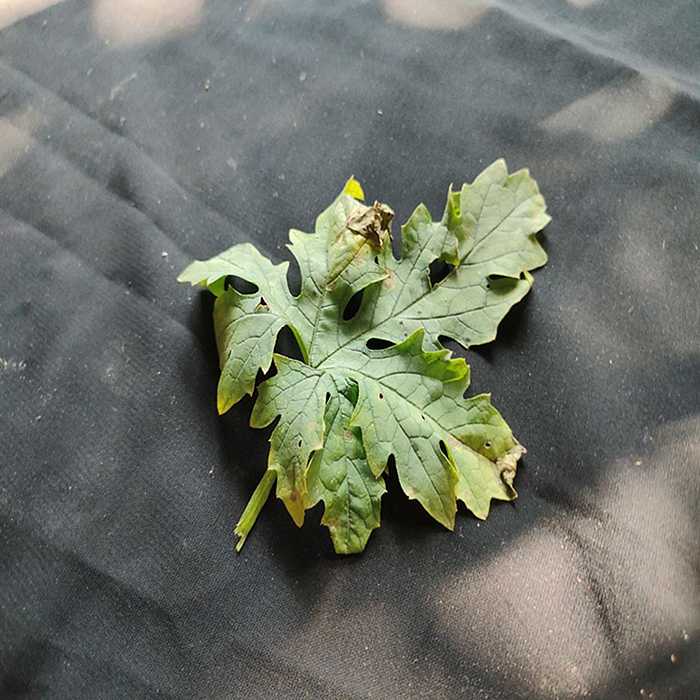
Plant: Bitter Gourd
Label: Downey mildew